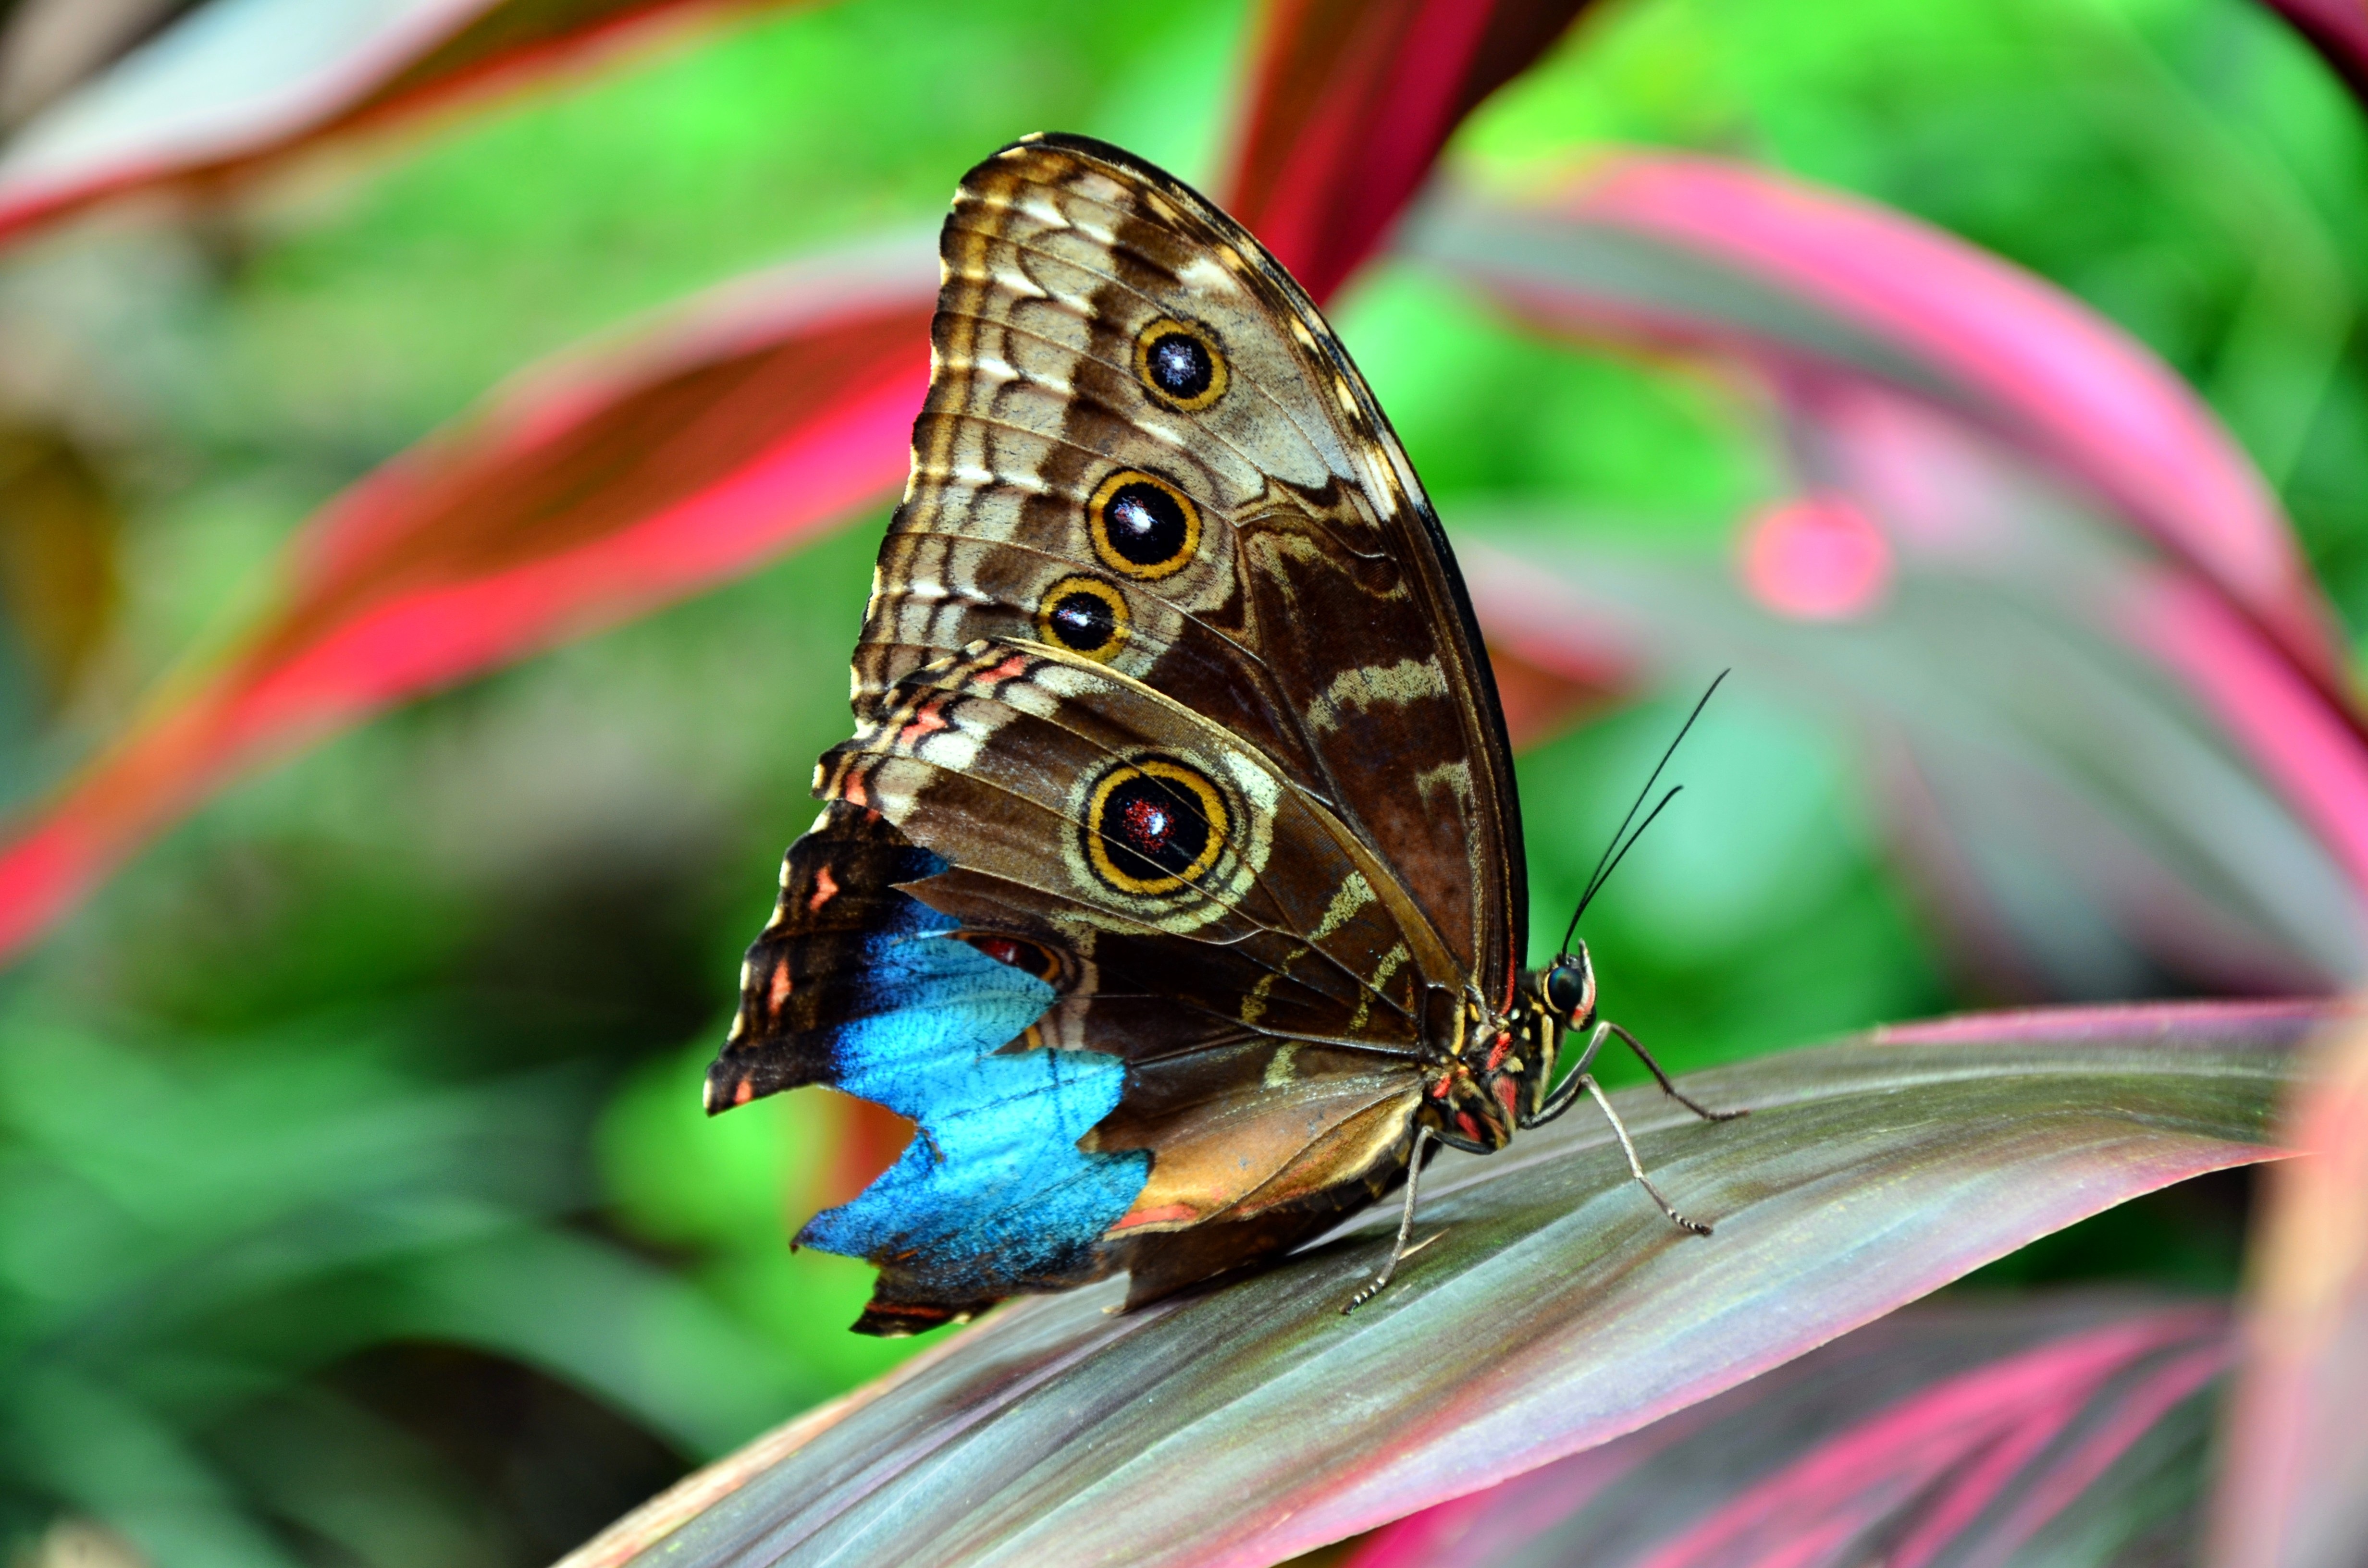
nature, wing, photography, leaf, flower, green, insect, macro, bug, butterfly, colorful, garden, fauna, invertebrate, close up, tropics, macro photography, arthropod, pollinator, moths and butterflies, lycaenid